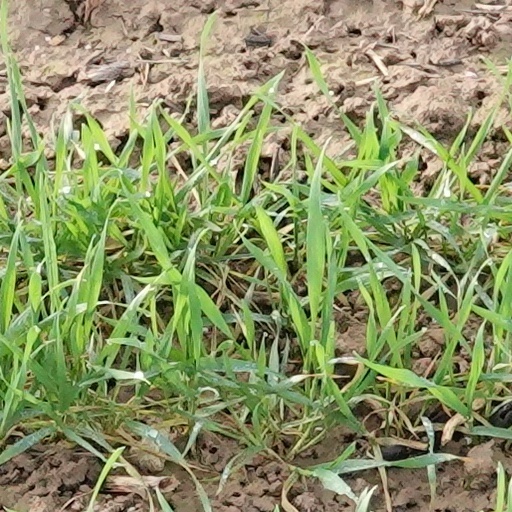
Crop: wheat